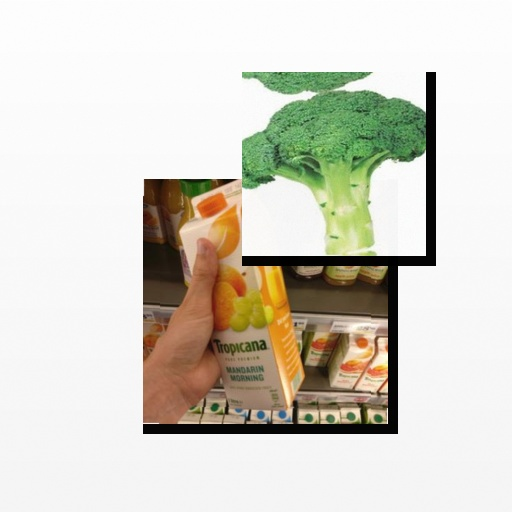
Food items: broccoli, mandarin_juice